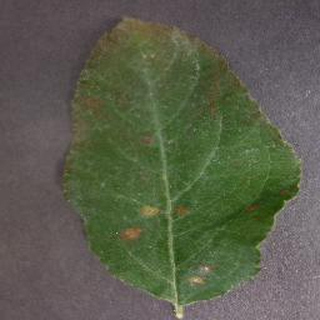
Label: apple_cedar_apple_rust